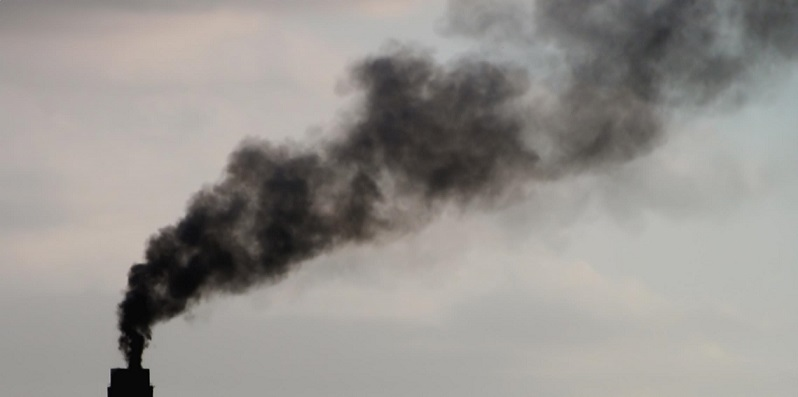
Fire: no
Smoke: yes